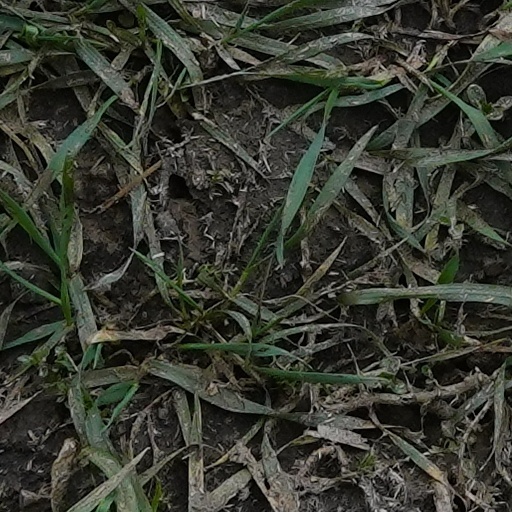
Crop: wheat